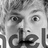
Emotion: surprise